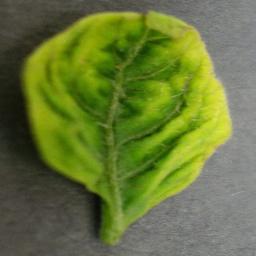
Label: Tomato___Tomato_Yellow_Leaf_Curl_Virus